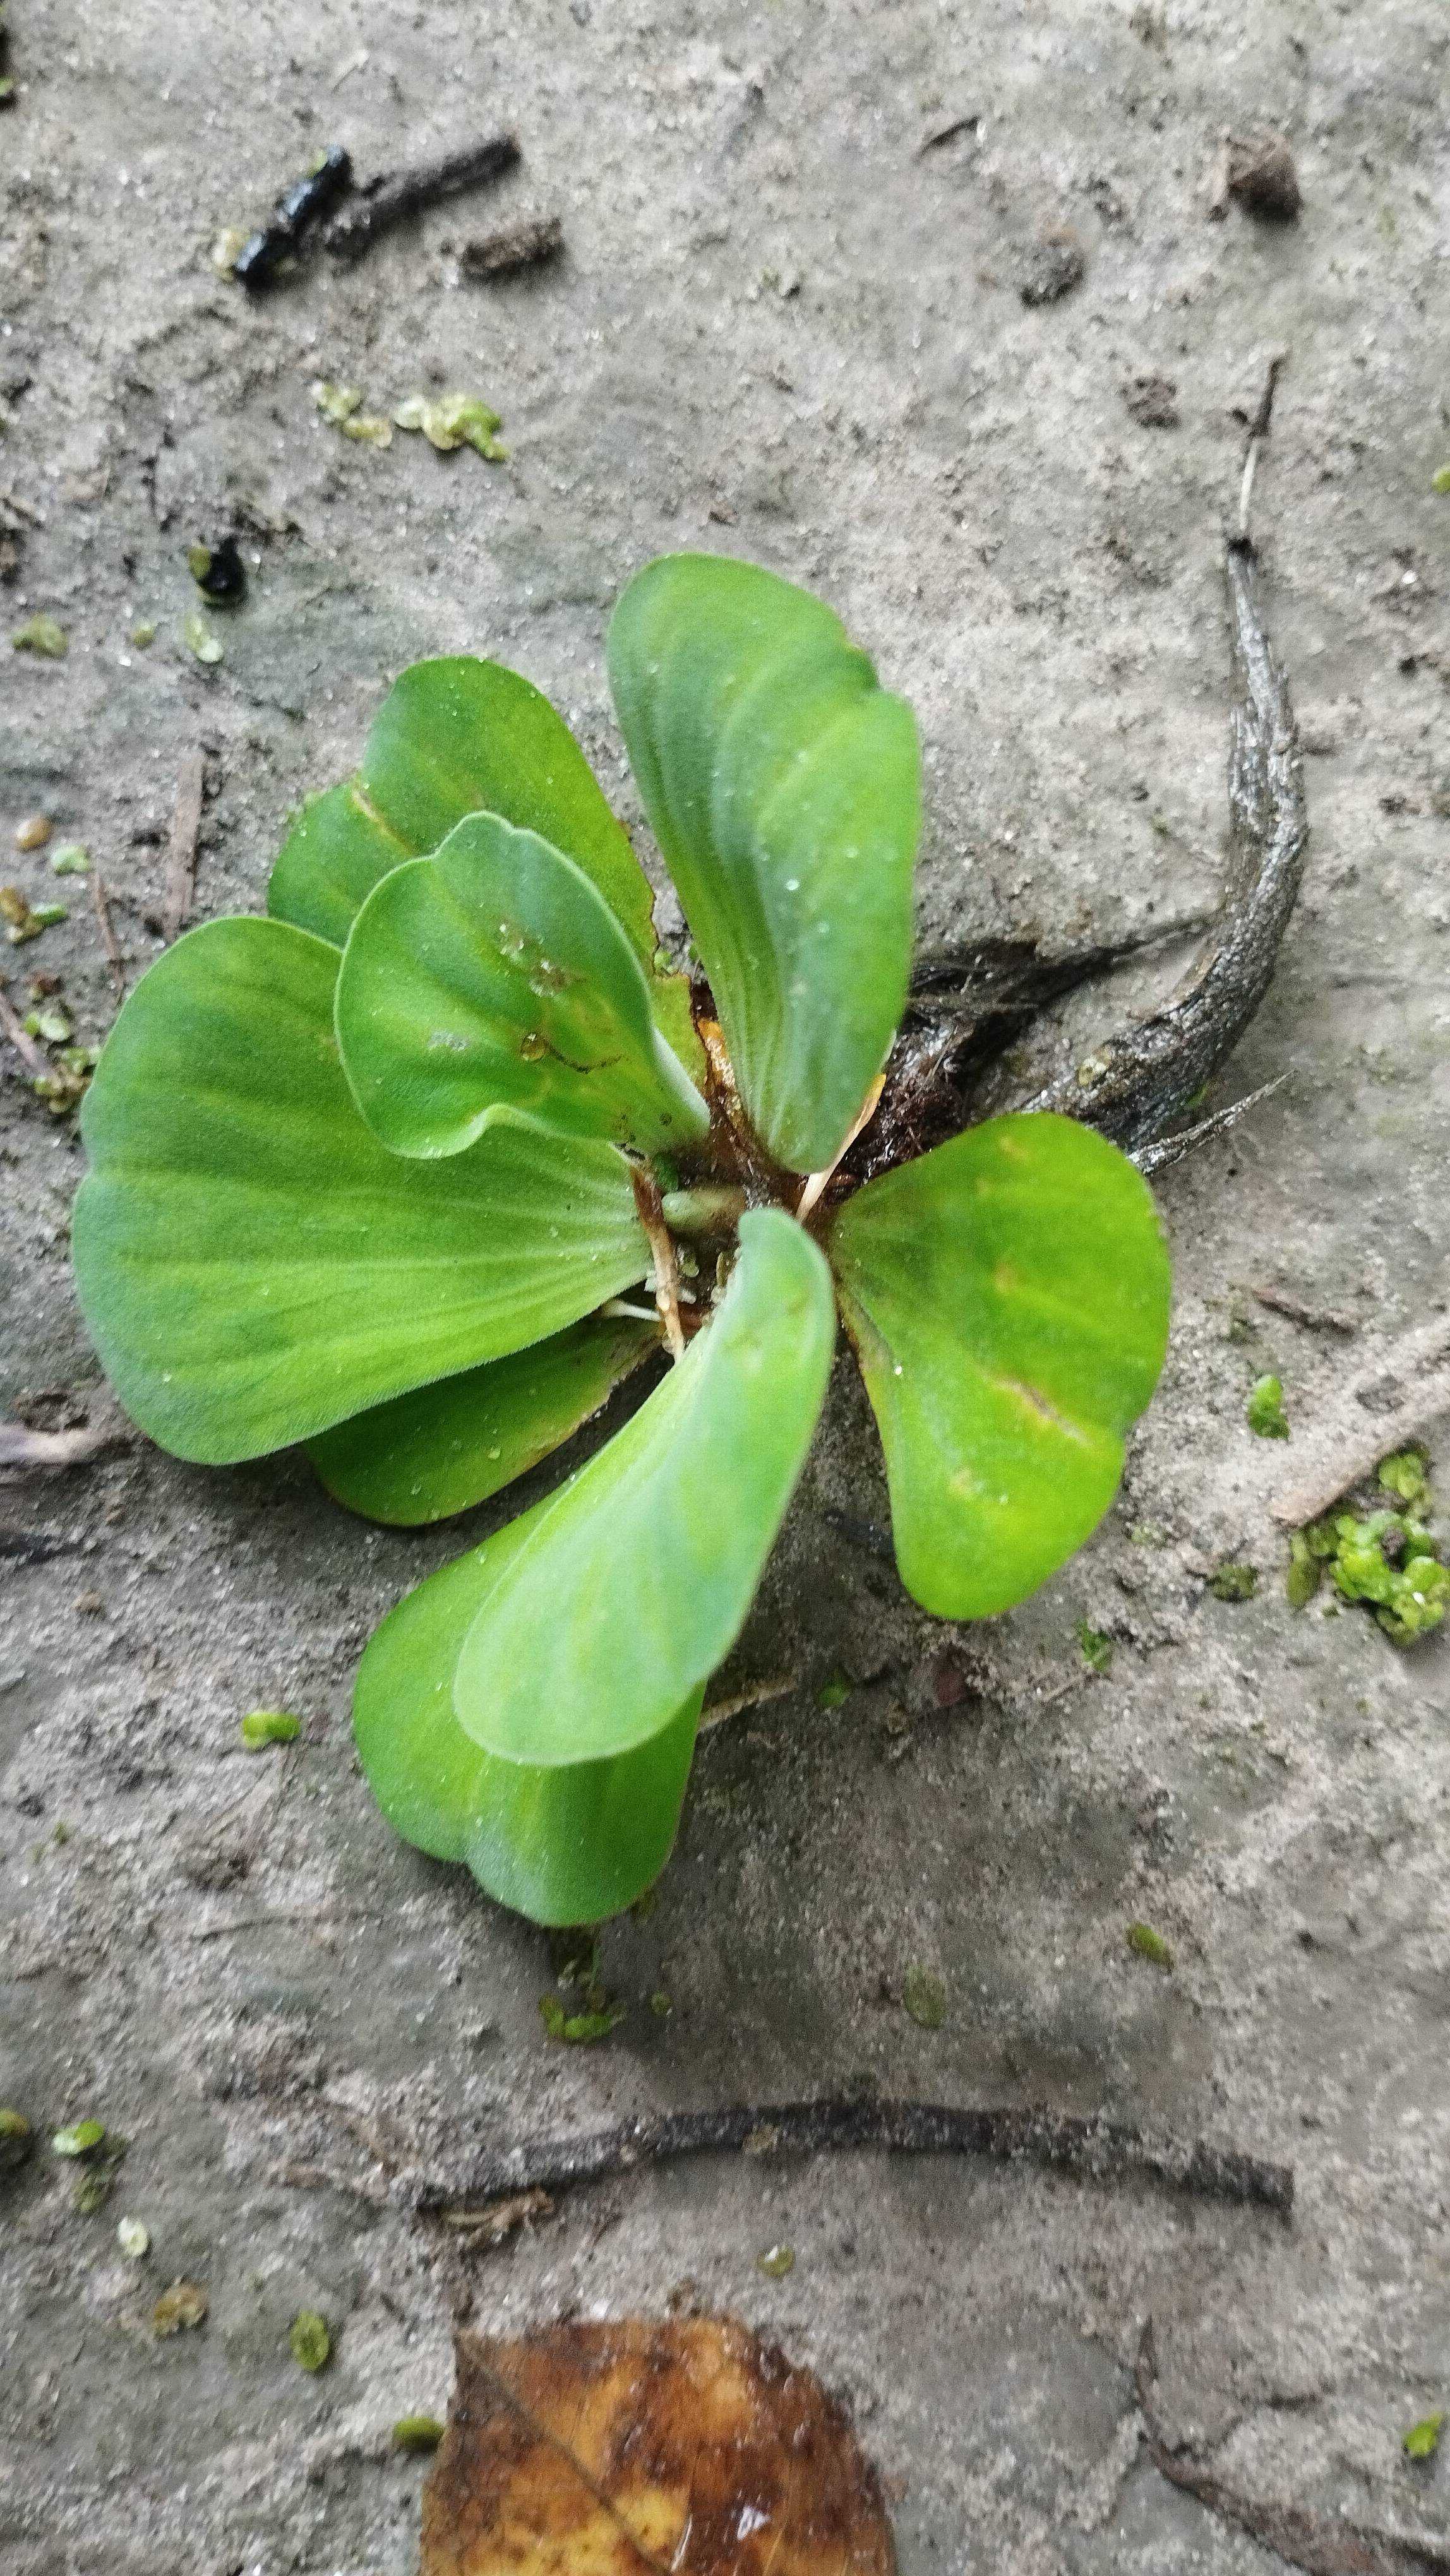
Species: Water Lettuce (Pistia stratiotes)